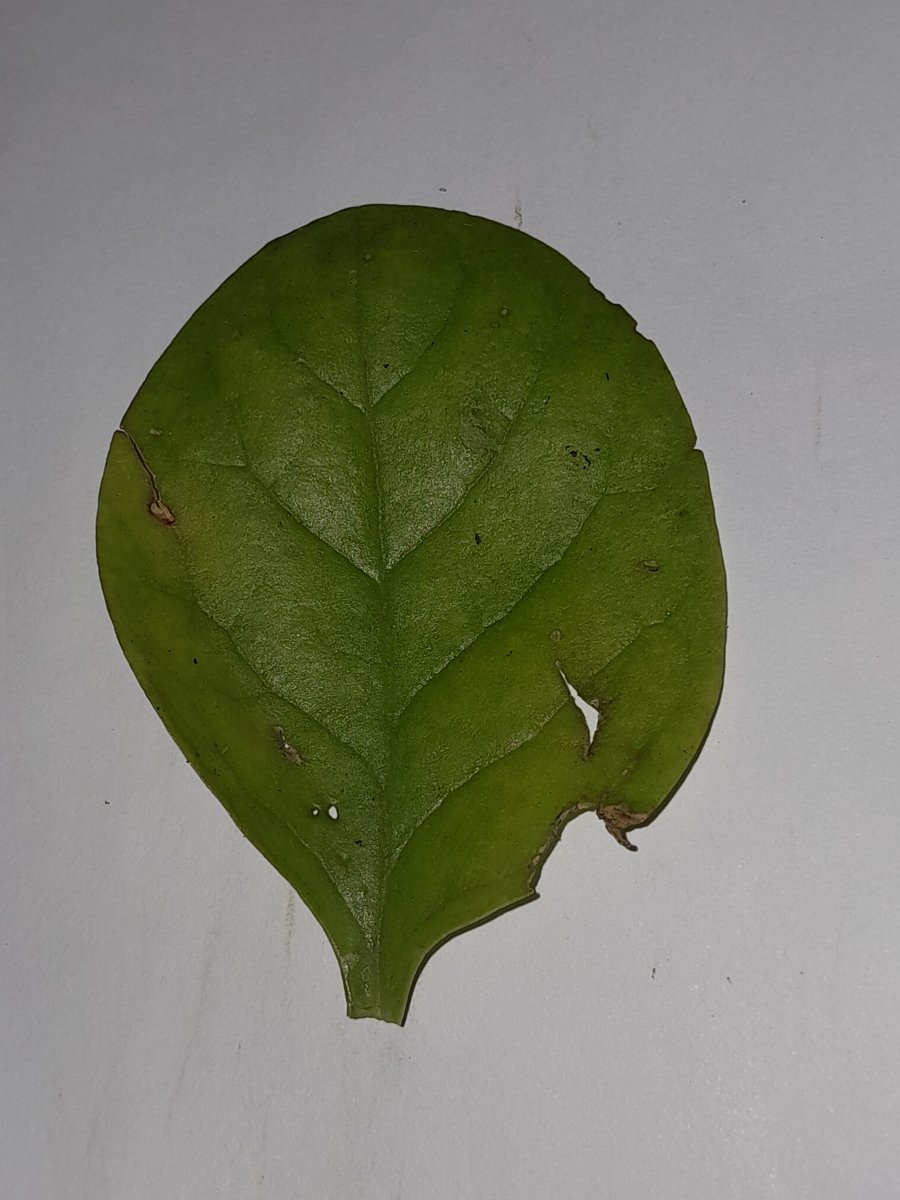
Label: Downy-Mildew